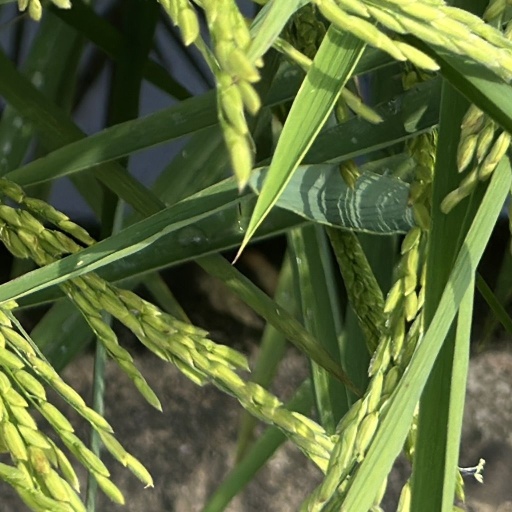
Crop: rice